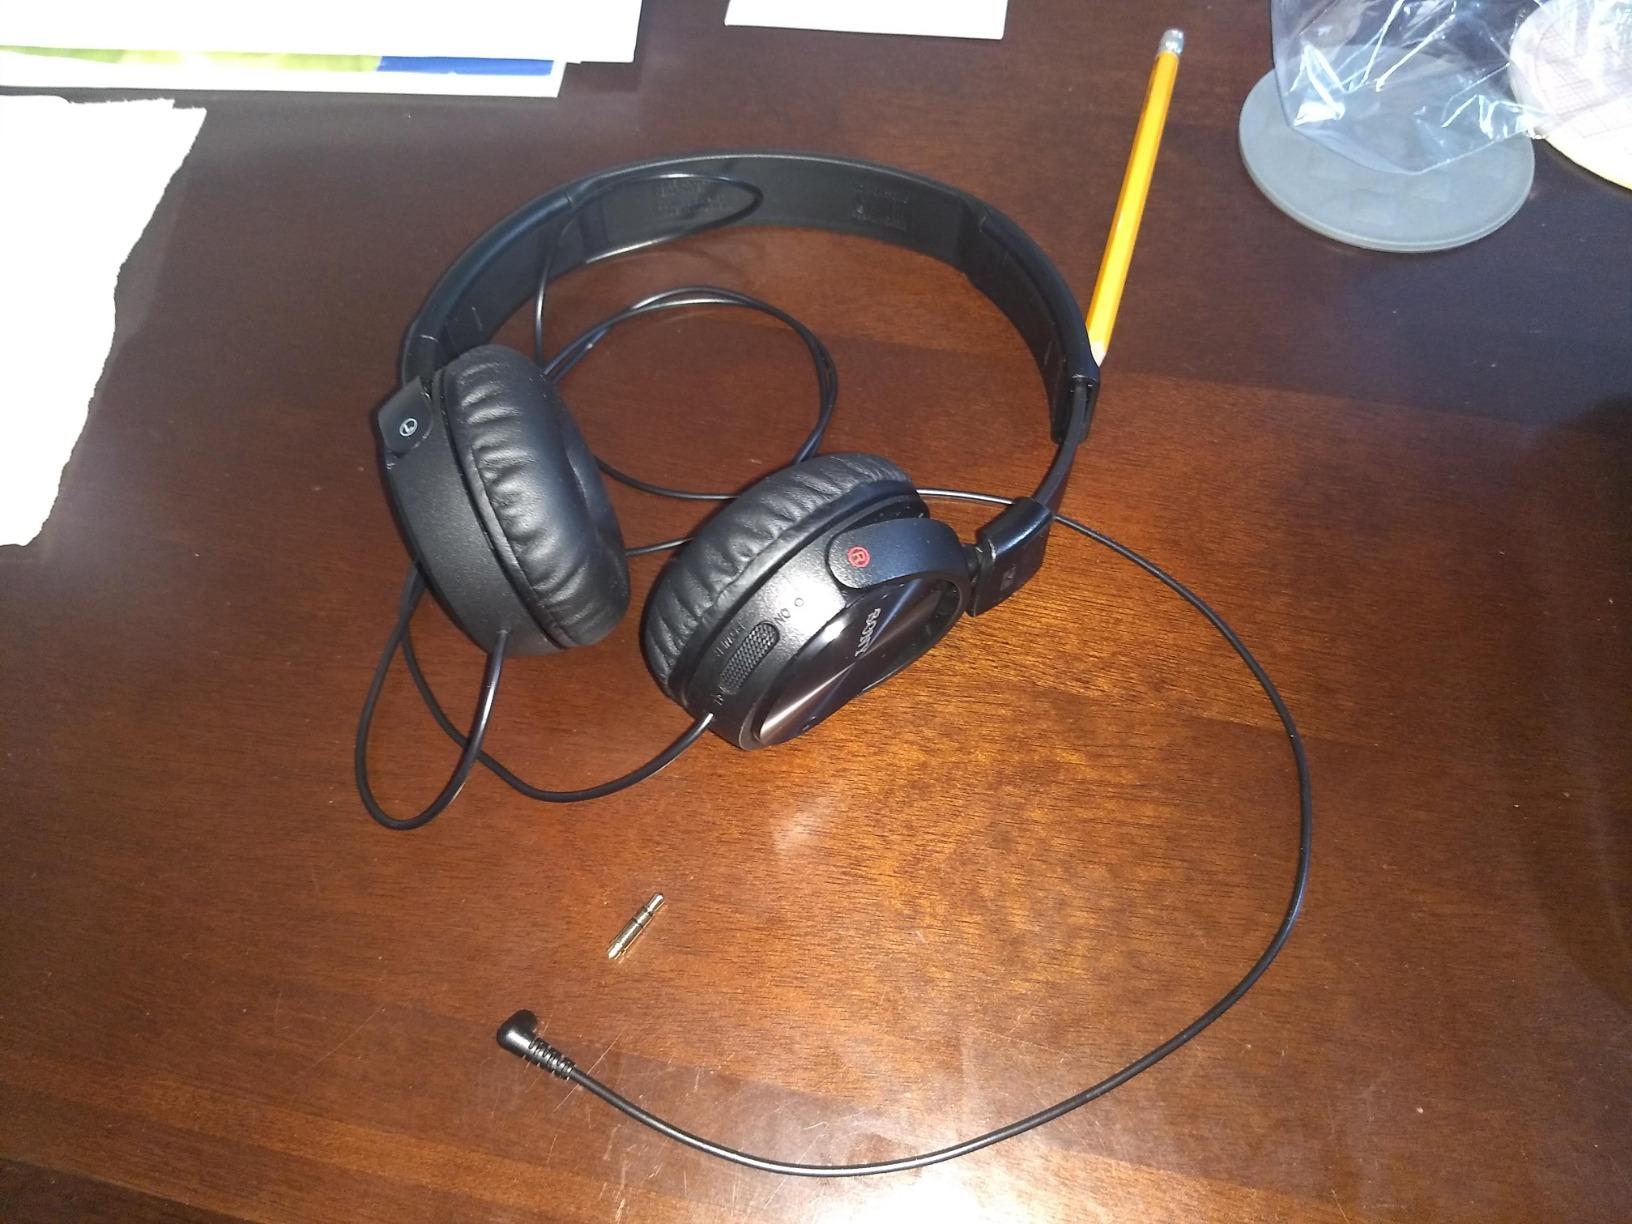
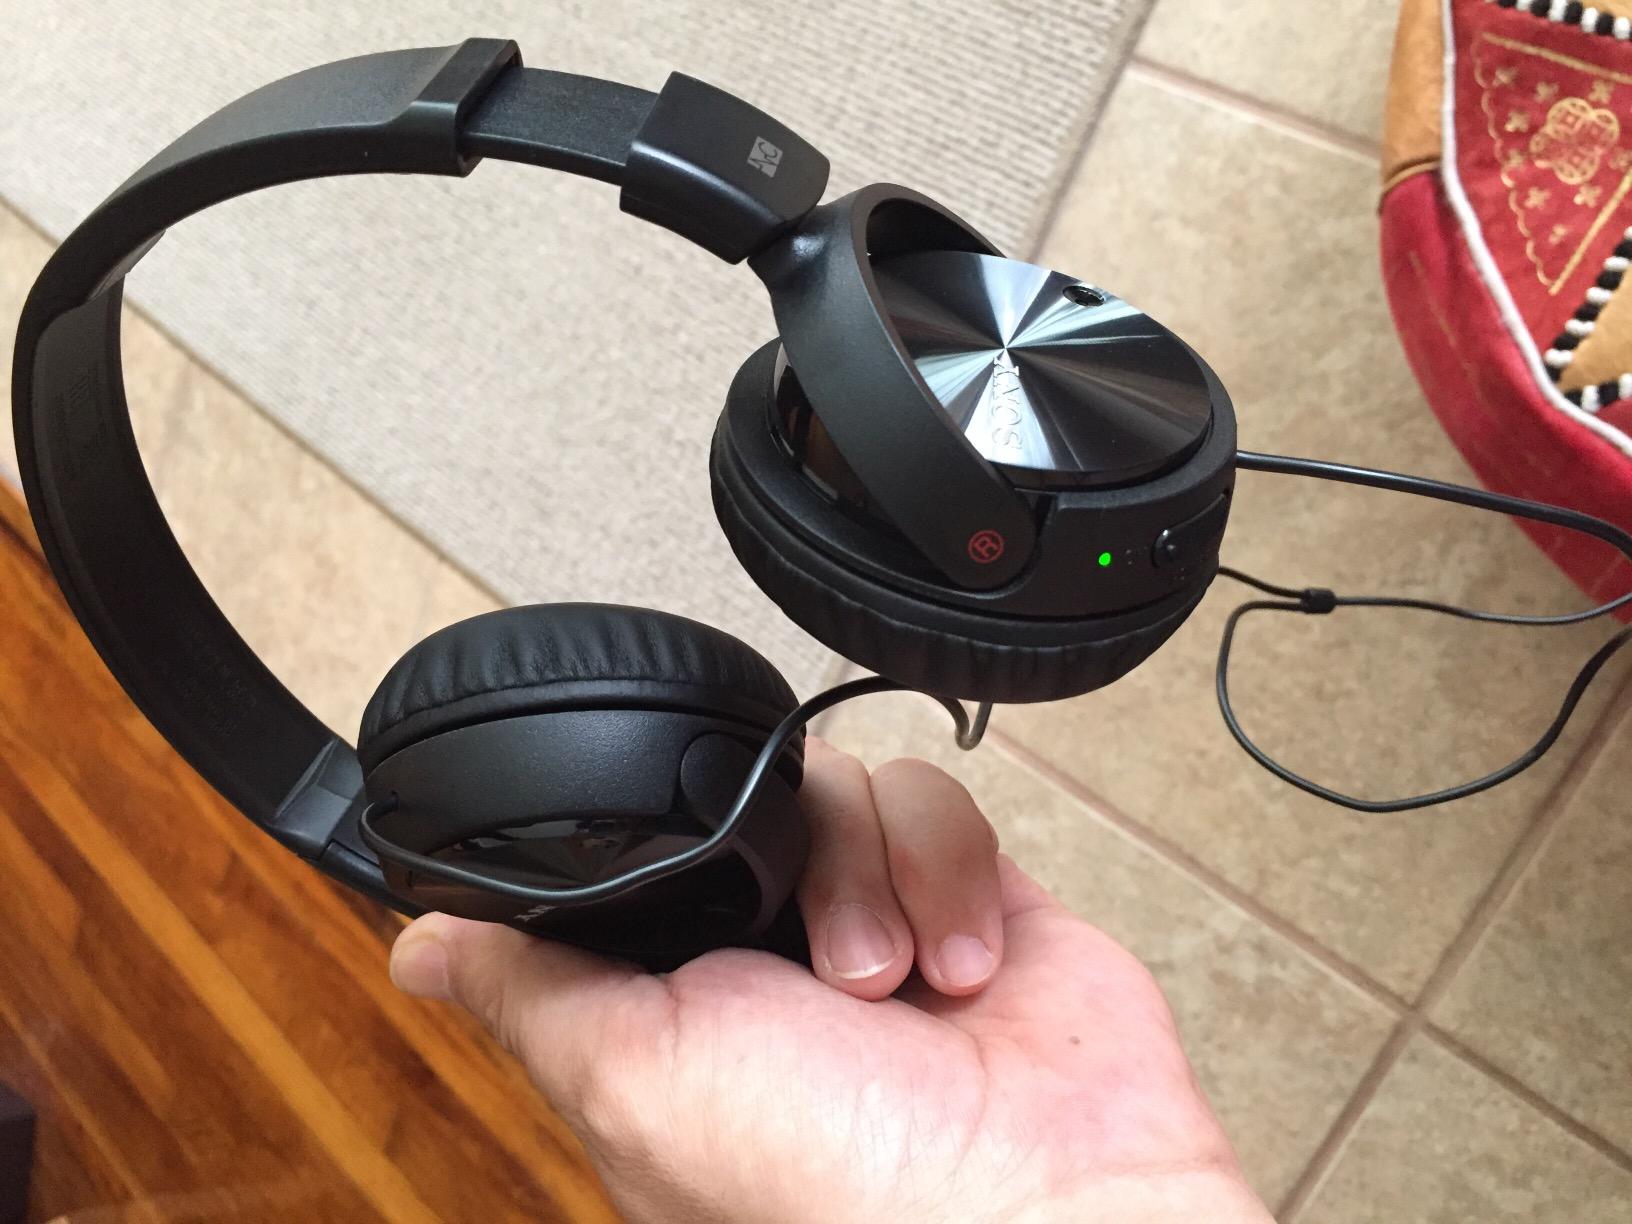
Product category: headphones
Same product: yes